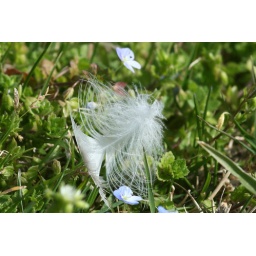
Feather in a field of flowers